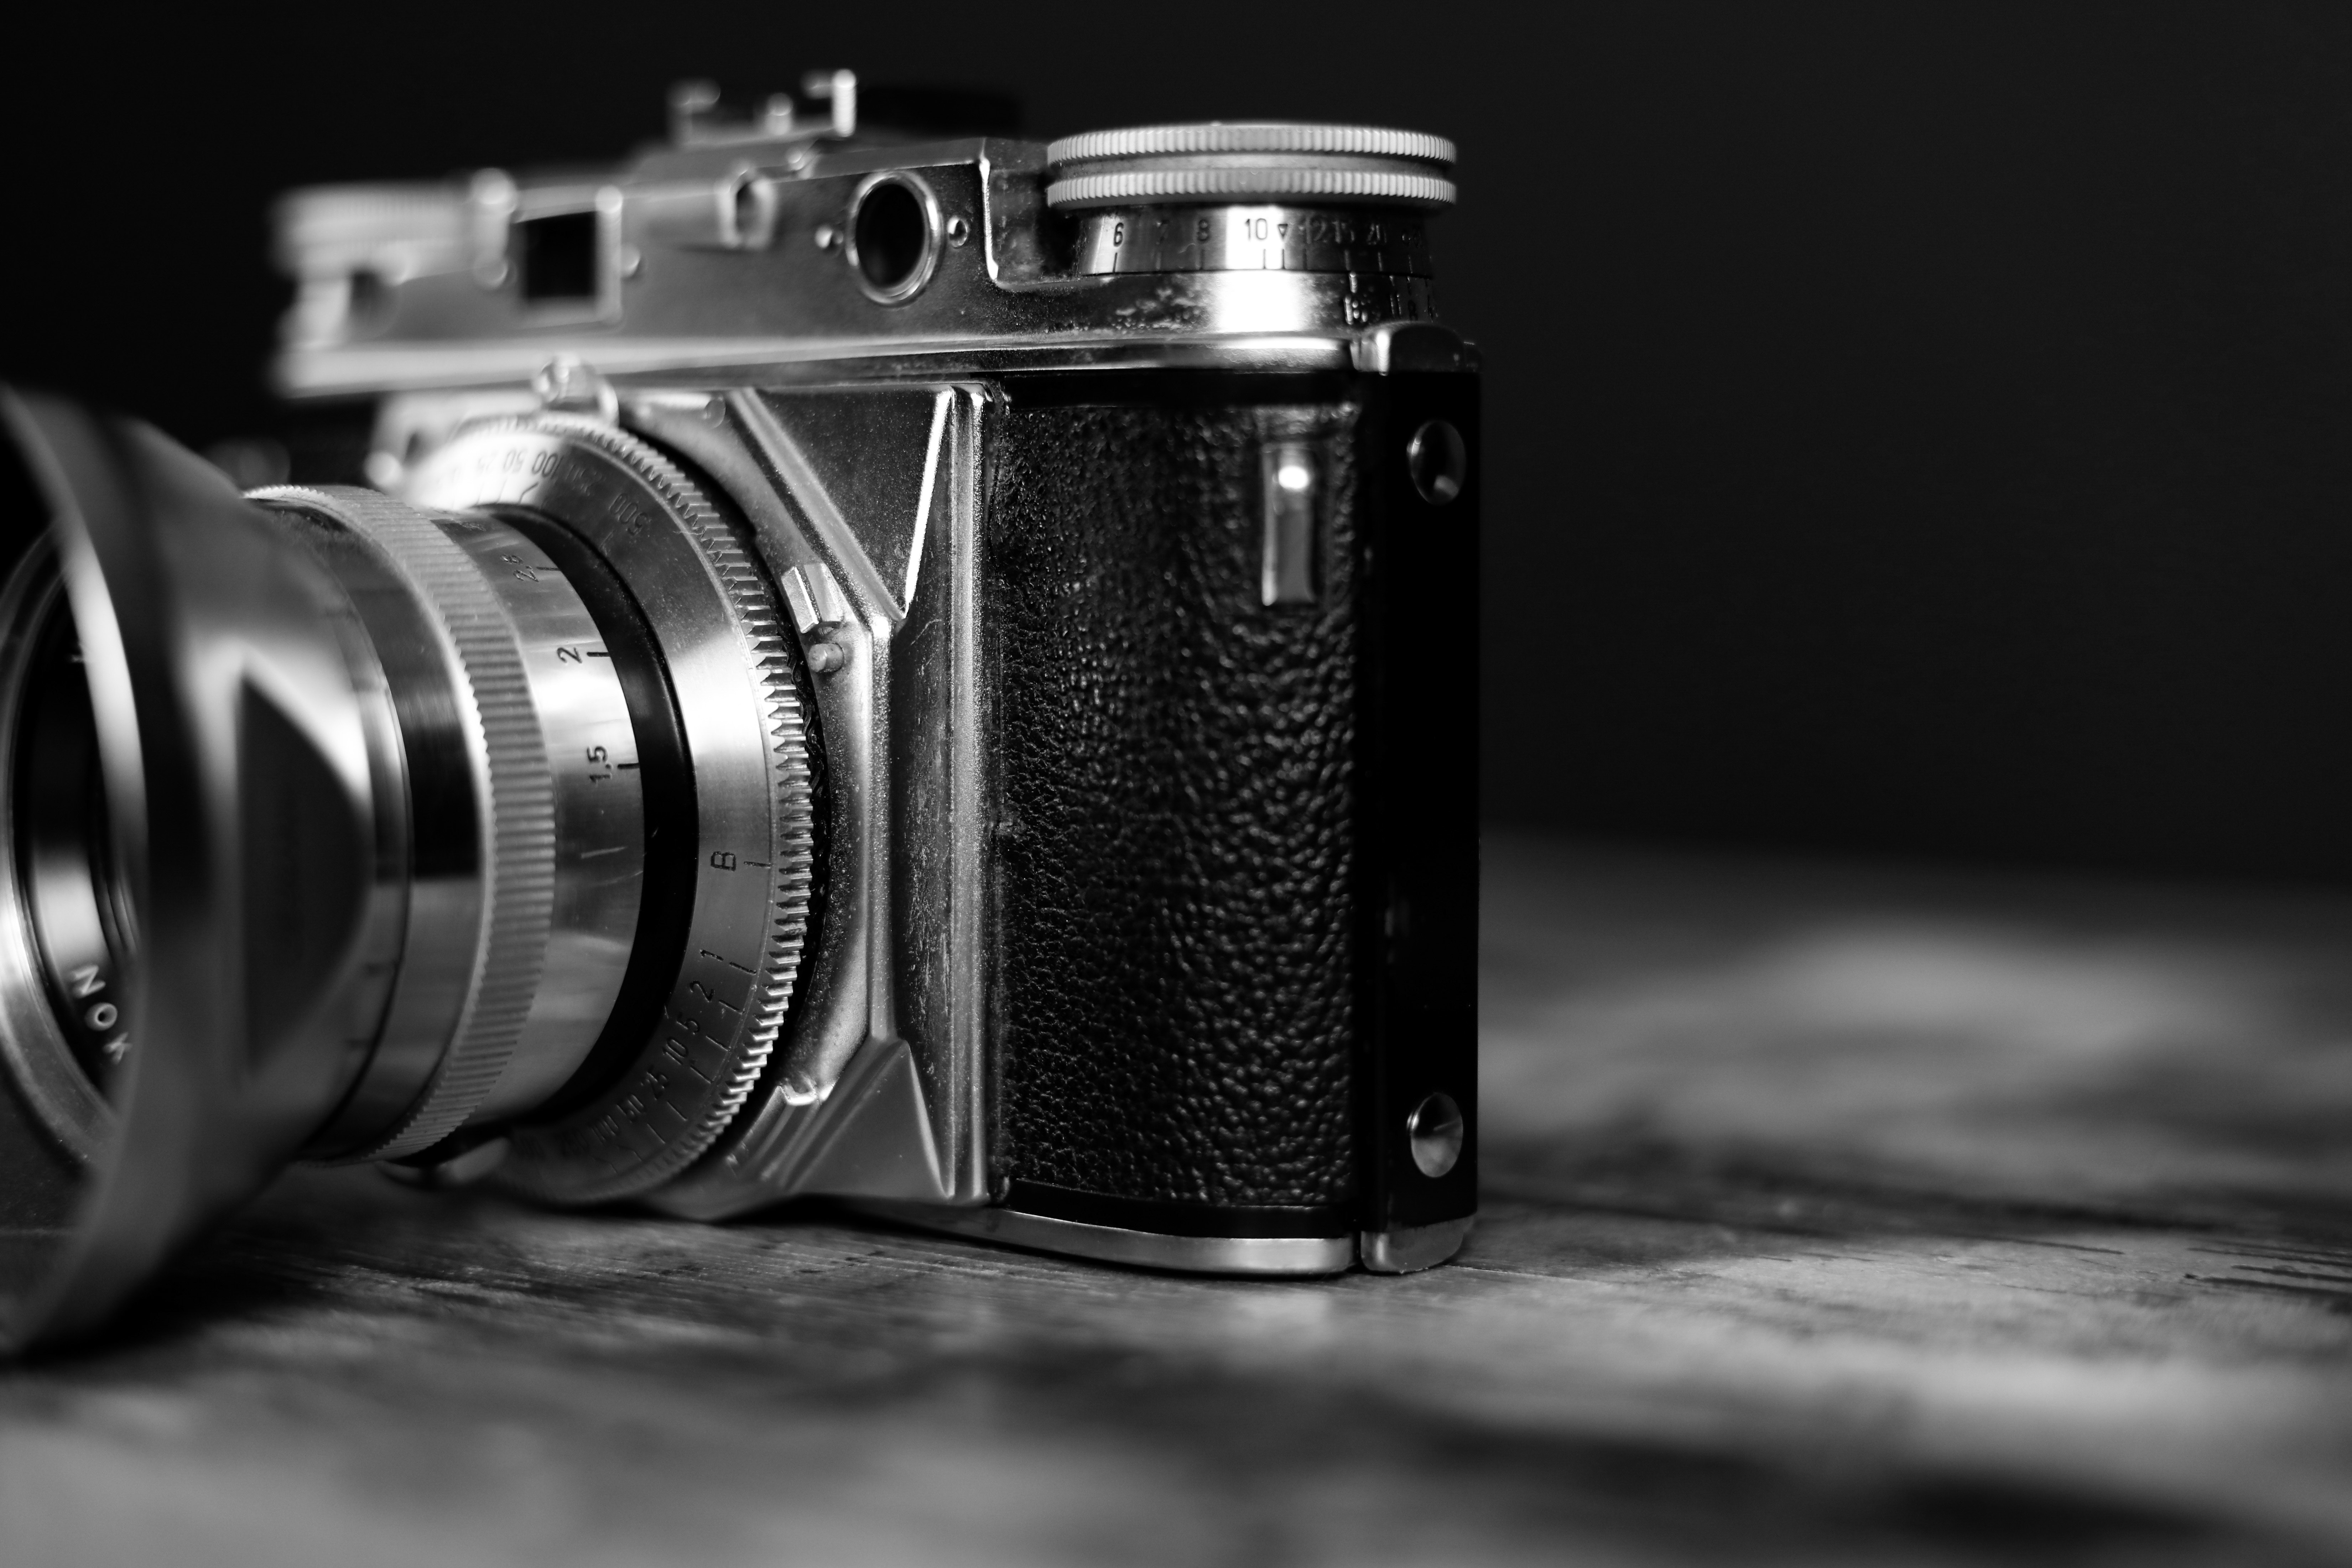
cameras optics, Point and shoot camera, camera, lens, camera accessory, camera lens, mirrorless interchangeable lens camera, product, digital camera, single lens reflex camera, reflex camera, photography, black and white, stock photography, still life photography, monochrome, still life, macro photography, style